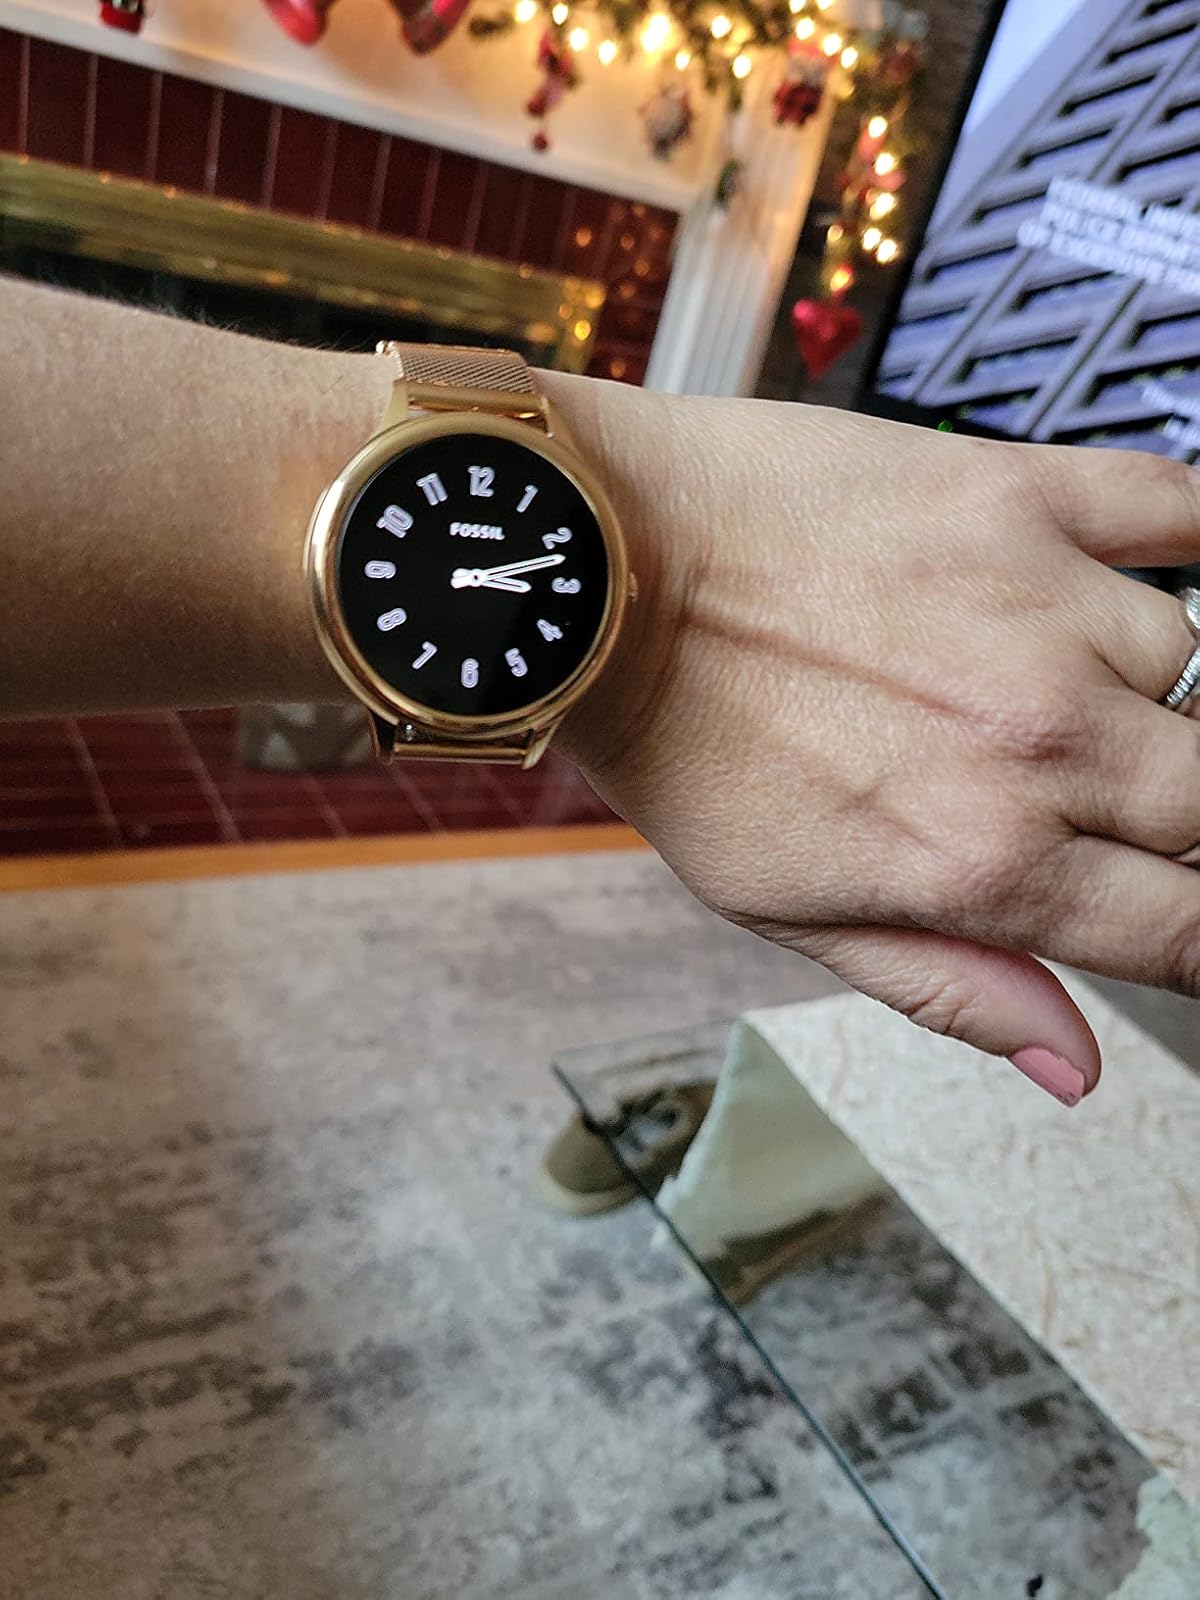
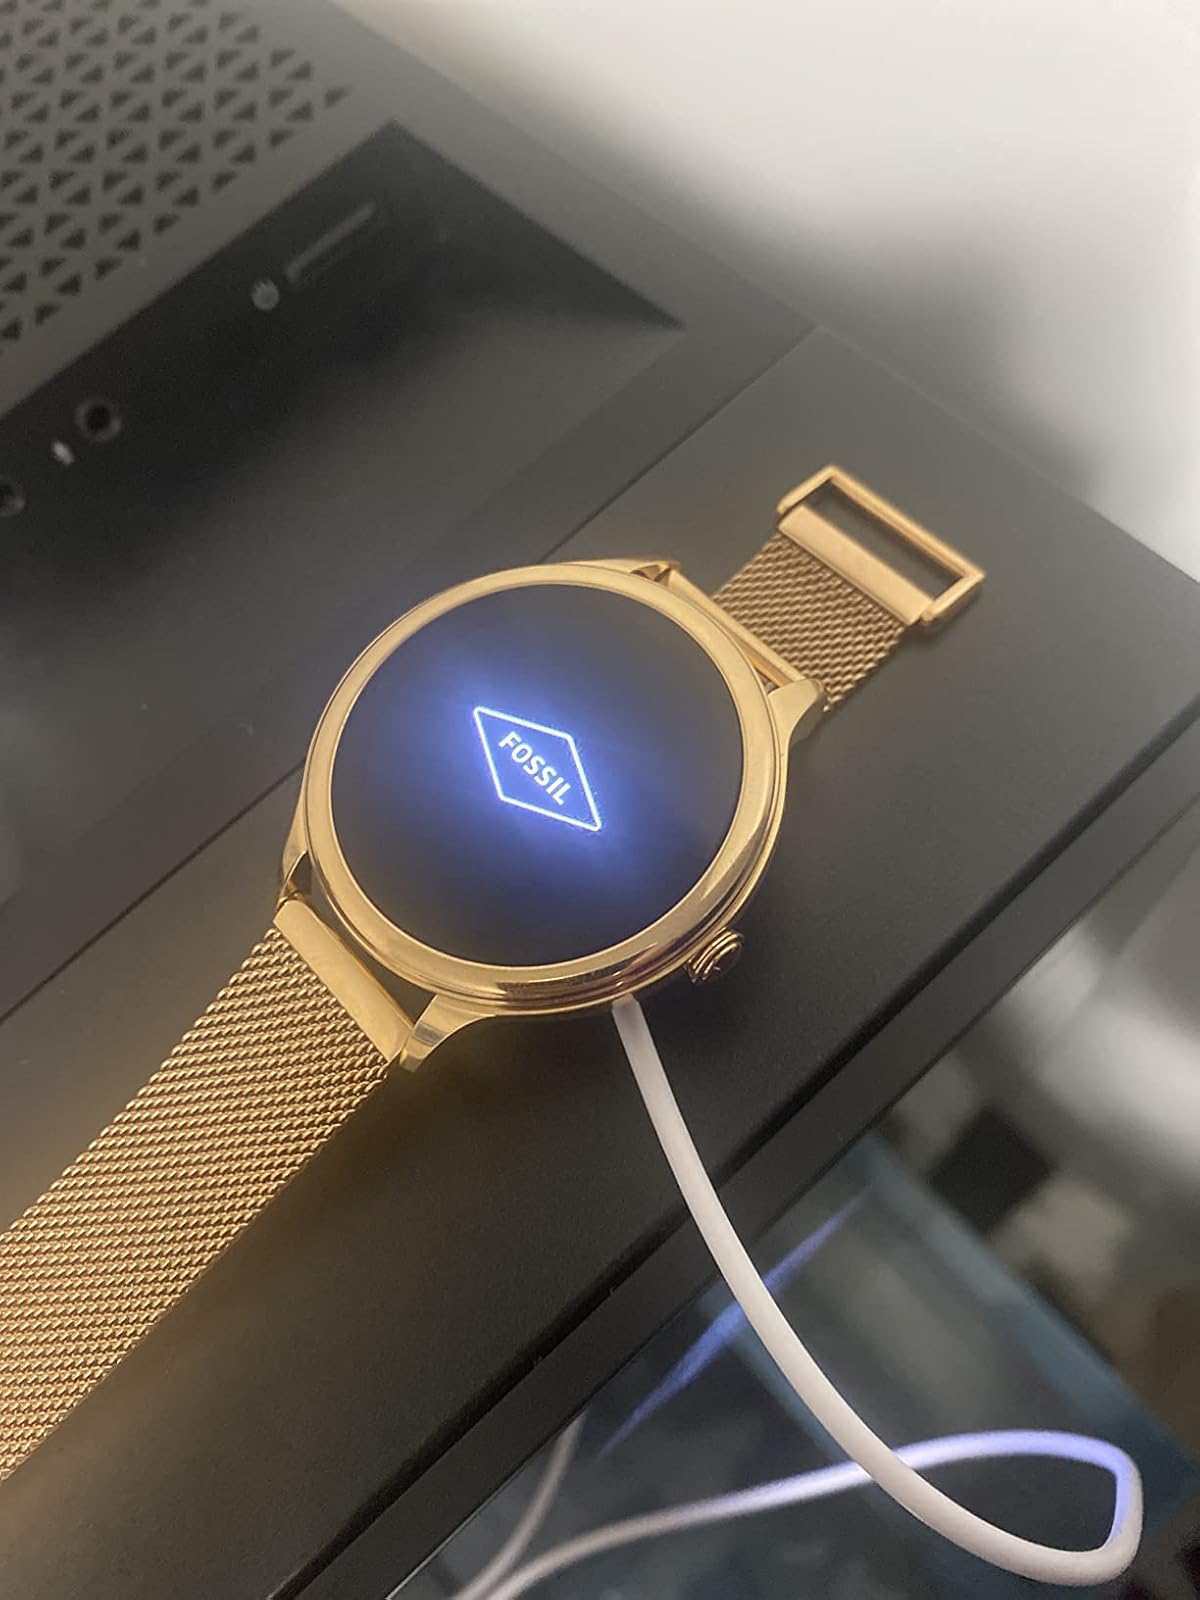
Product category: smartwatch
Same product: yes